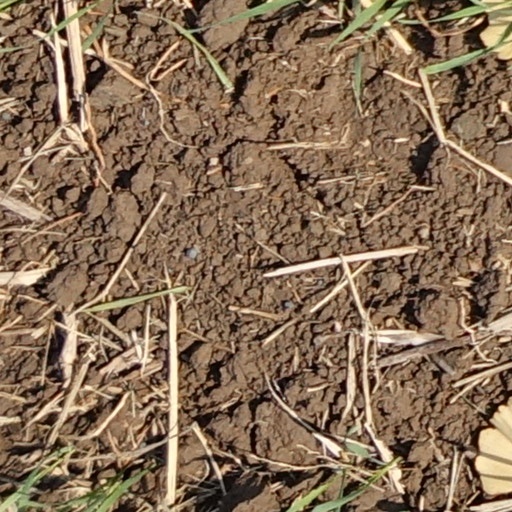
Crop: wheat